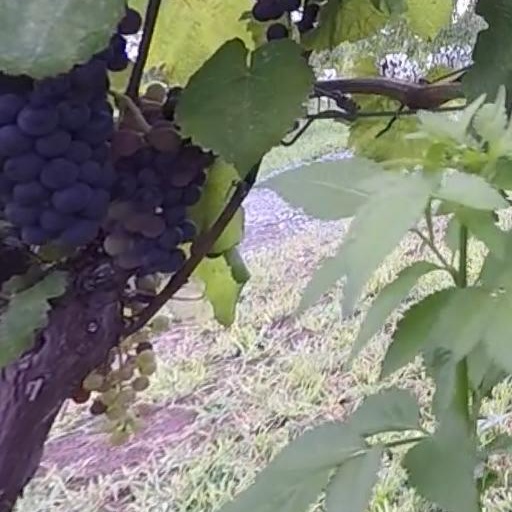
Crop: grape